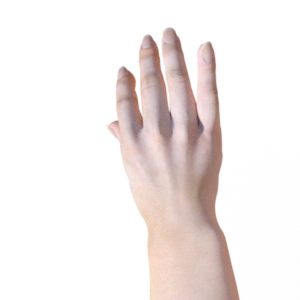
Label: paper